Carissa

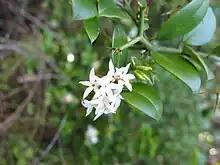
"Carissa bispinosa", thorns and flowers

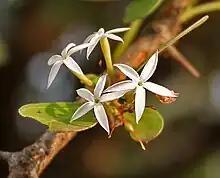
Conkerberry ("C. spinarum") flowers in Shamirpet, Rangareddy district, Andhra Pradesh, India.

Carissa is a genus of shrubs or small trees native to tropical and subtropical regions of Africa, Australia and Asia. Until recently about 100 species were listed, but most of them have been relegated to the status of synonyms or assigned to other genera, such as "Acokanthera".